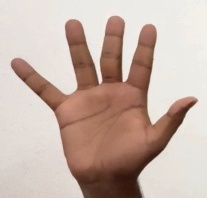
ASL sign: 5